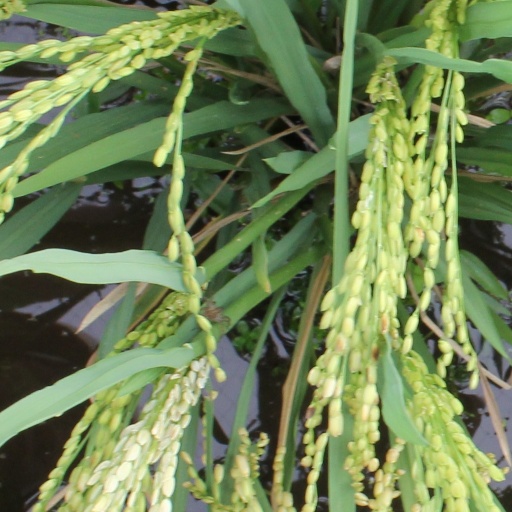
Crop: rice